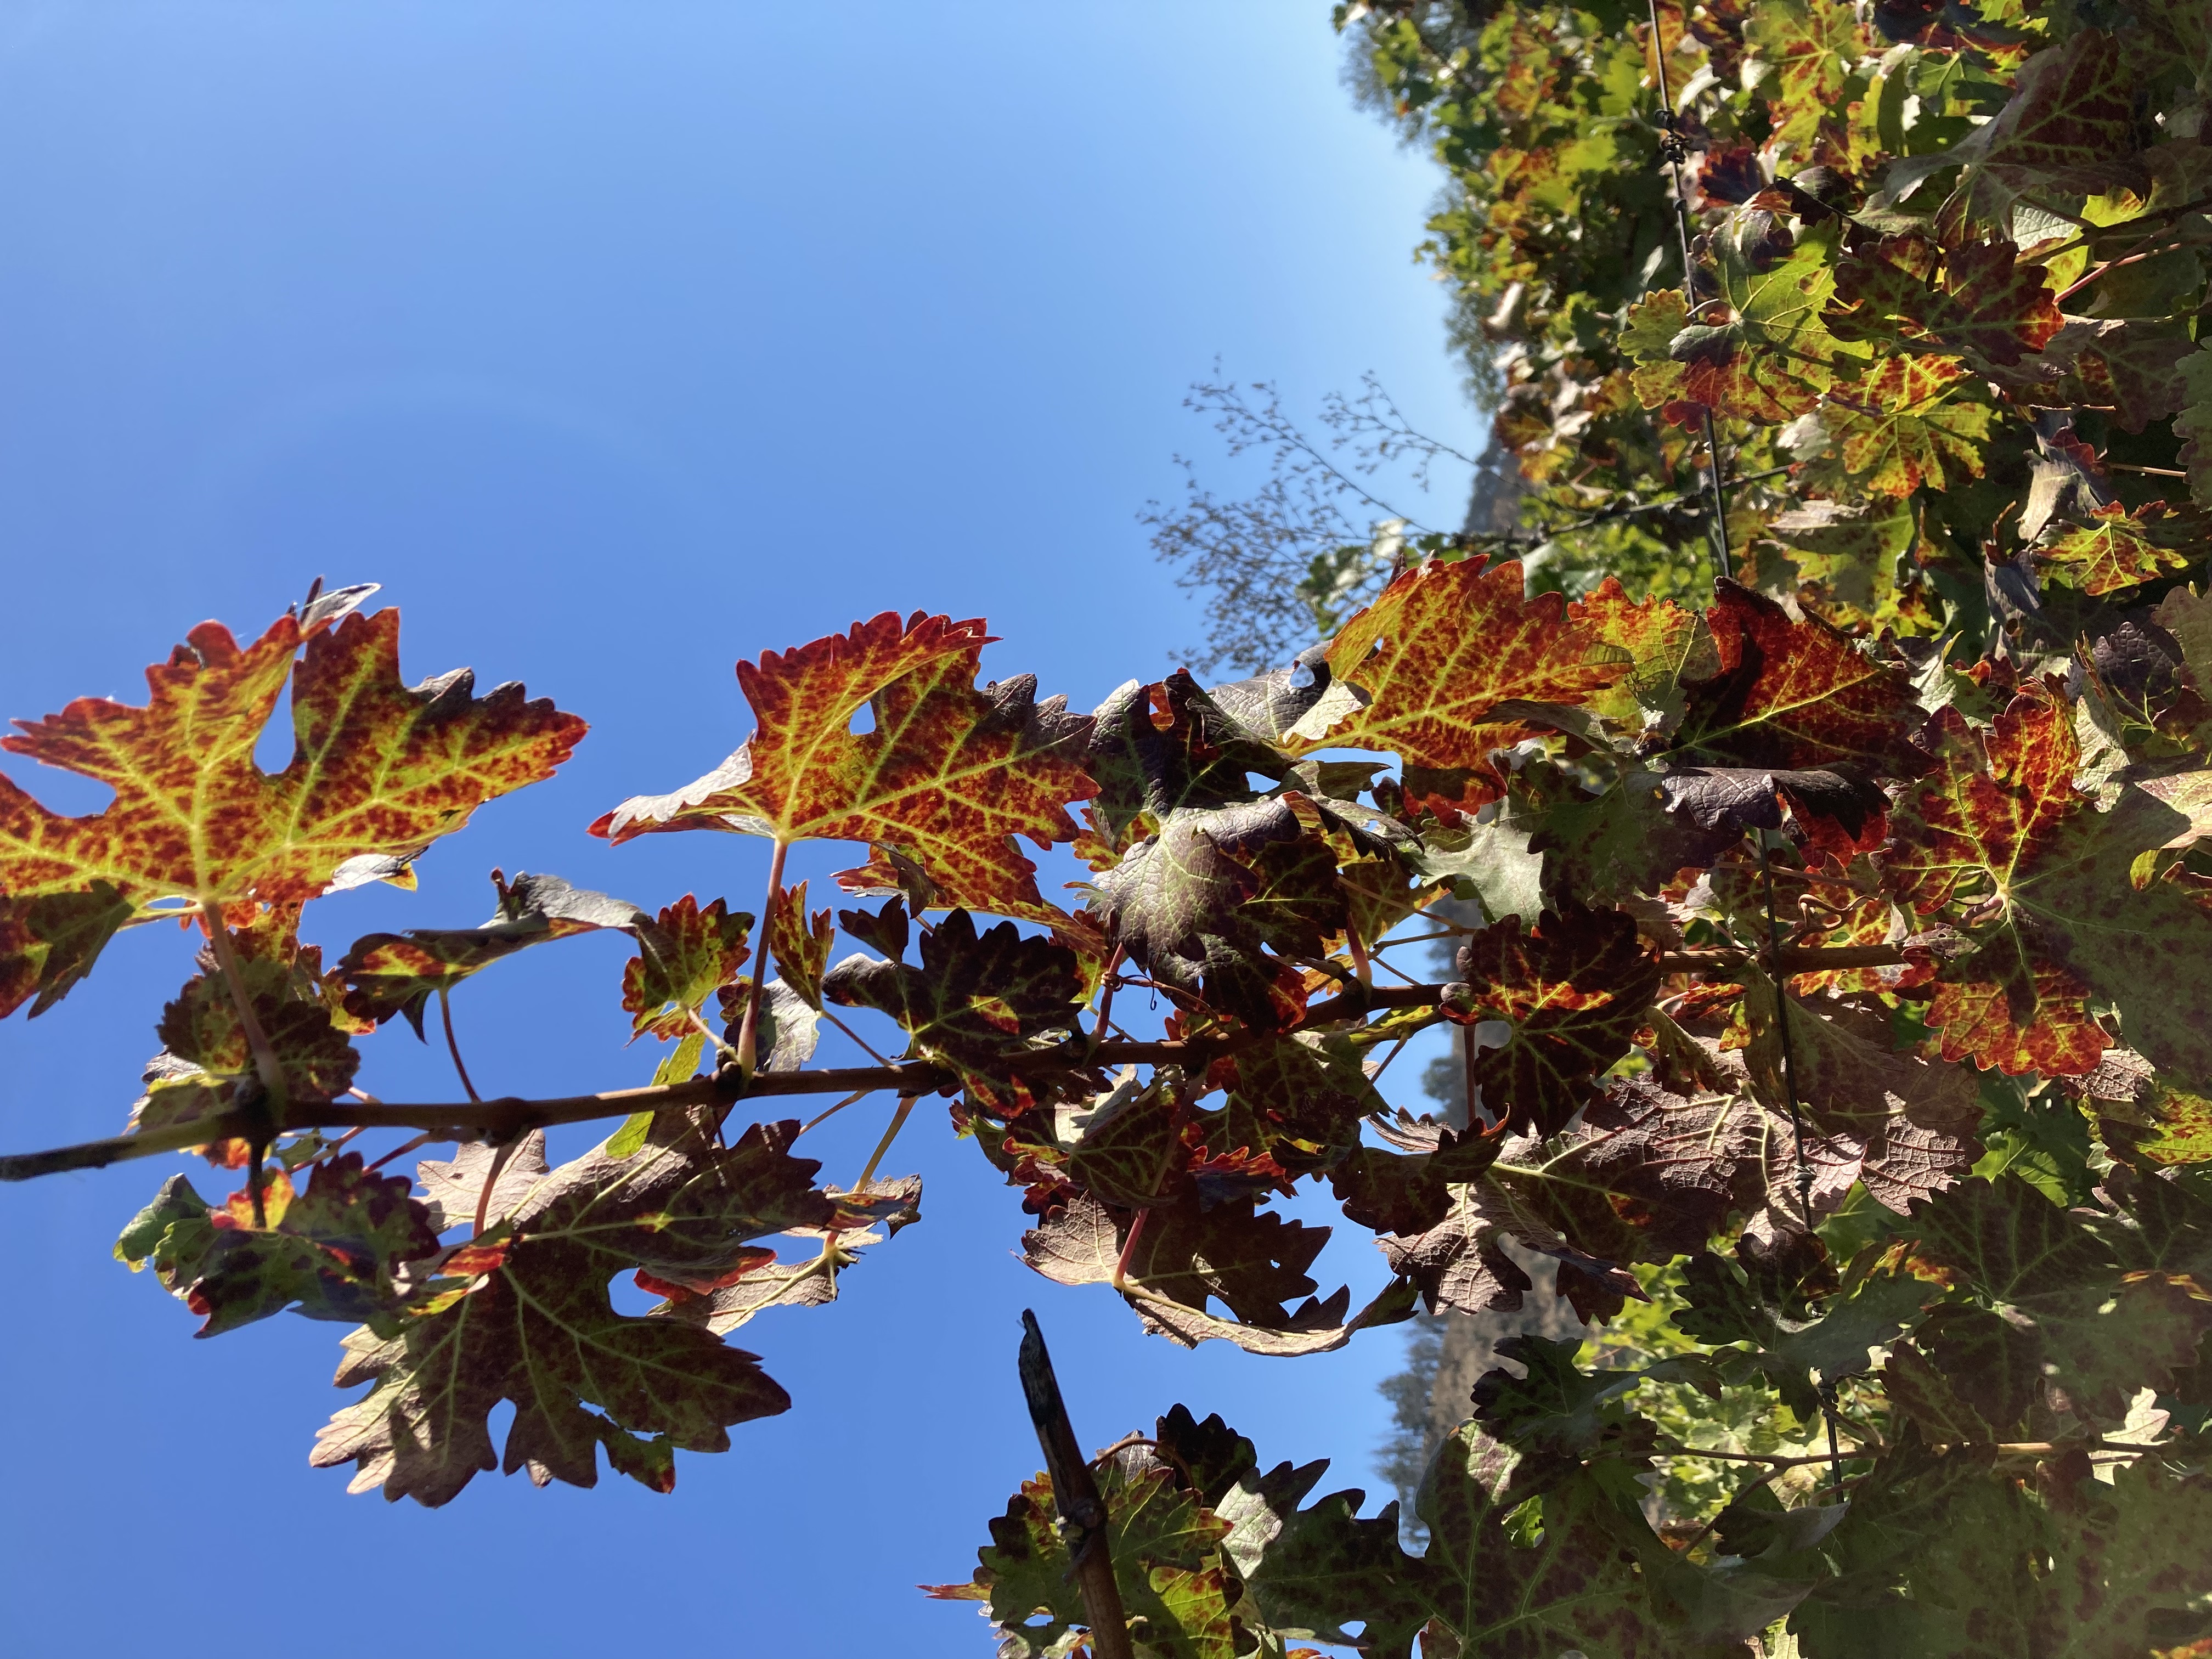
Label: Leafroll 3